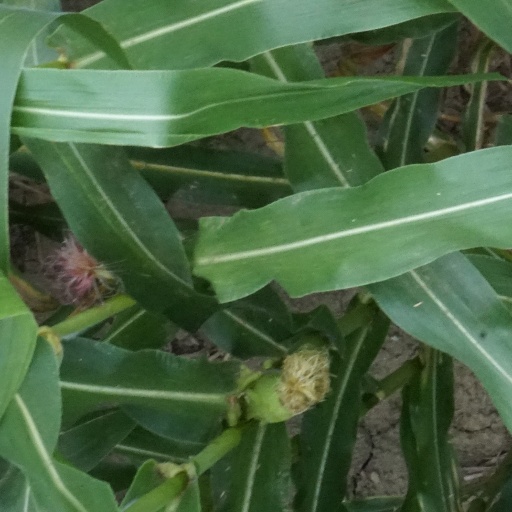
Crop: maize; corn